Lalit Mohan Gandhi

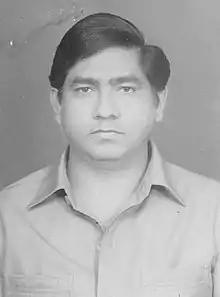

Lalit Mohan Gandhi (2 October 1951 – 6 December 2016) was an Indian National Congress politician from Odisha.